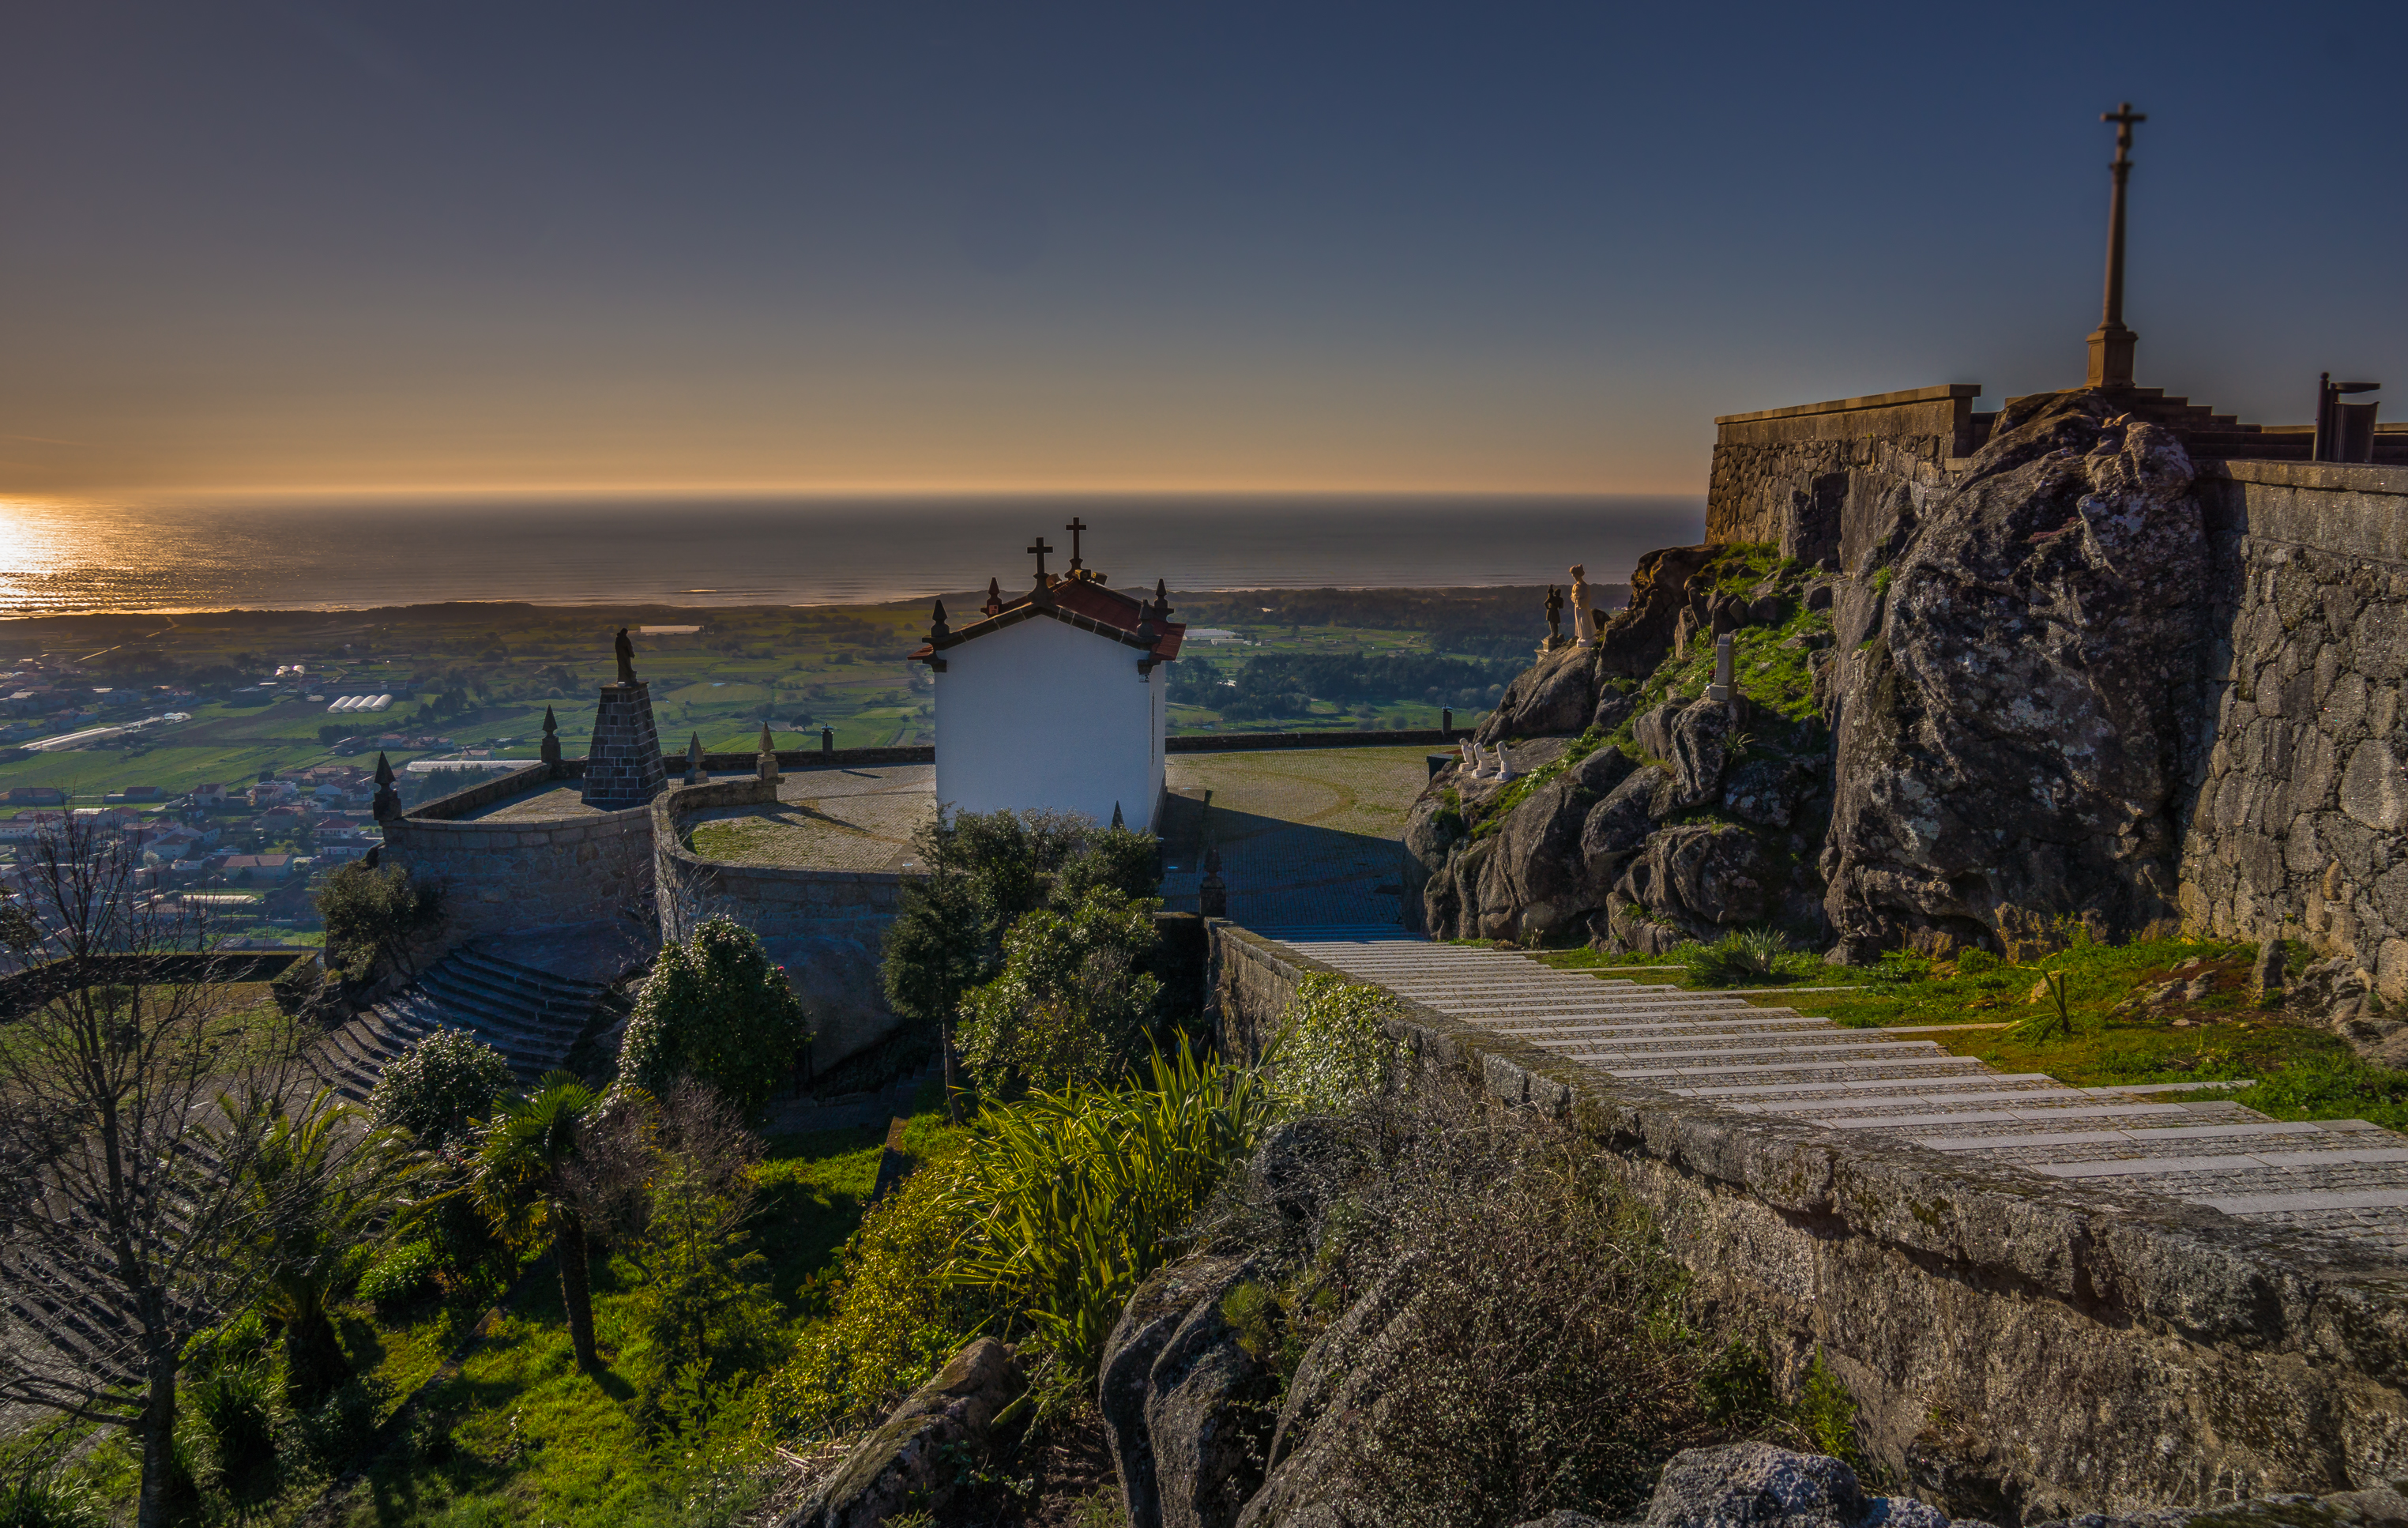
landscape, sea, coast, ocean, morning, cityscape, cliff, evening, reflection, tower, bay, castle, landmark, fortification, tourism, terrain, waterway, ruins, portugal, paisajes, cape, ggl1, gaby1, sonya77, sony16105mm, nossasenhoradaguia, belinho, gabycoru a